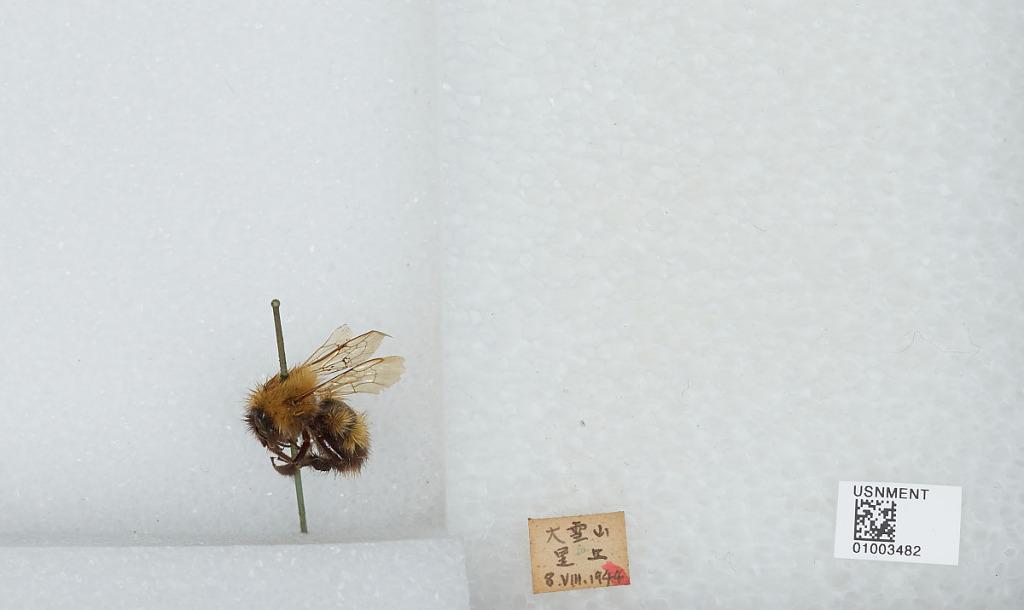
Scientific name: Bombus (Pyrobombus) hypnorum callidus Erichson
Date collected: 1944-8-8